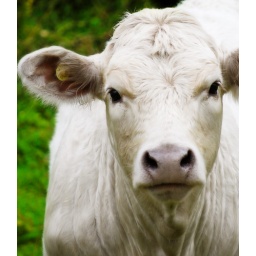
A cow that was eating grass up on devils dyke. Shot in brighton 2008